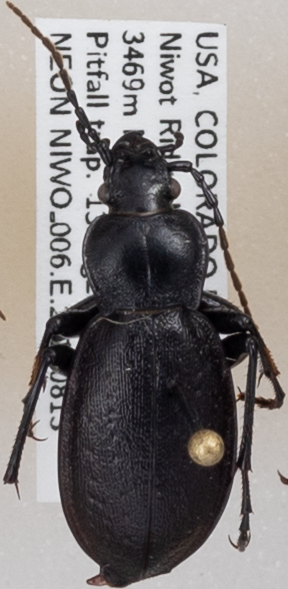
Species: Carabus taedatus
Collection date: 2019-08-13
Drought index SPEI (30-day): -0.03
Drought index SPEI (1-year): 0.32
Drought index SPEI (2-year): -0.32